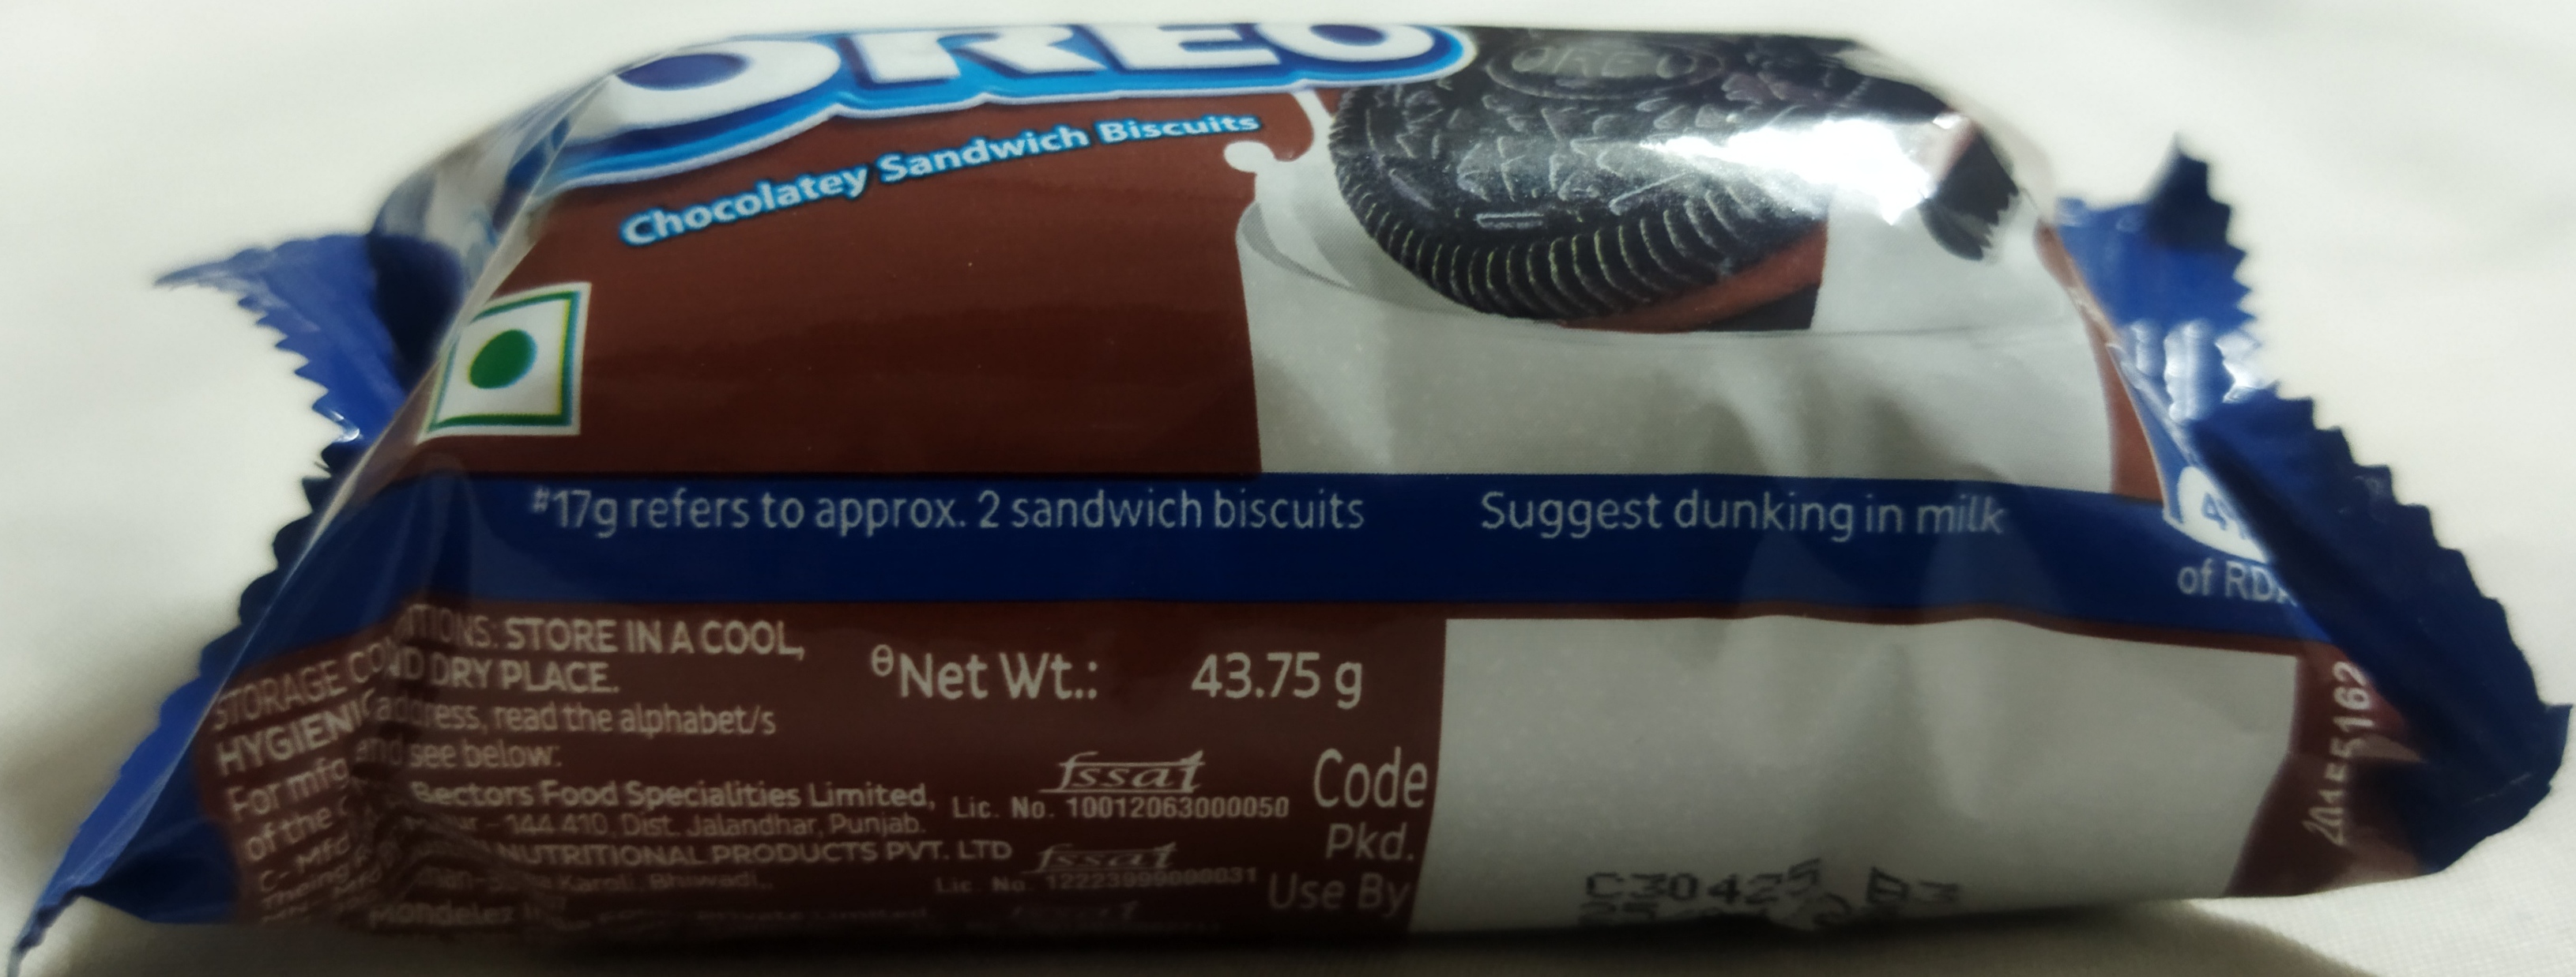
Label: plastics